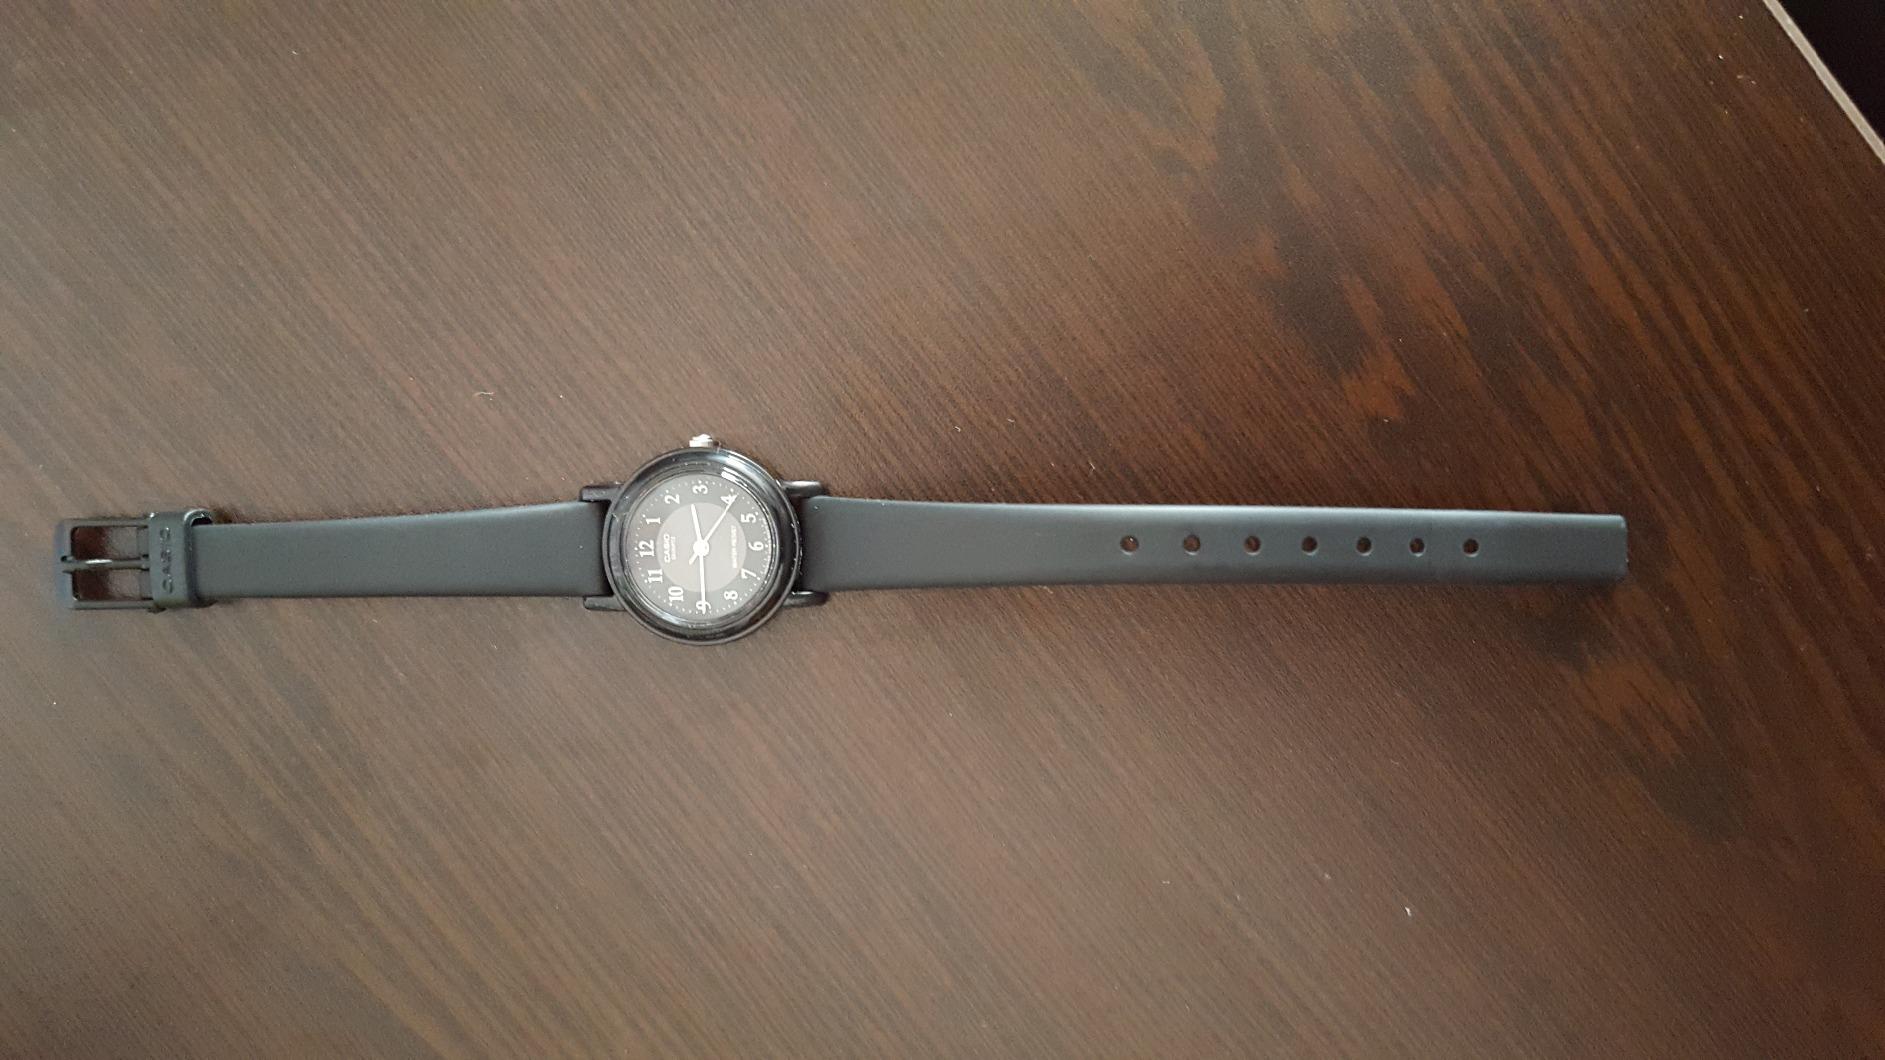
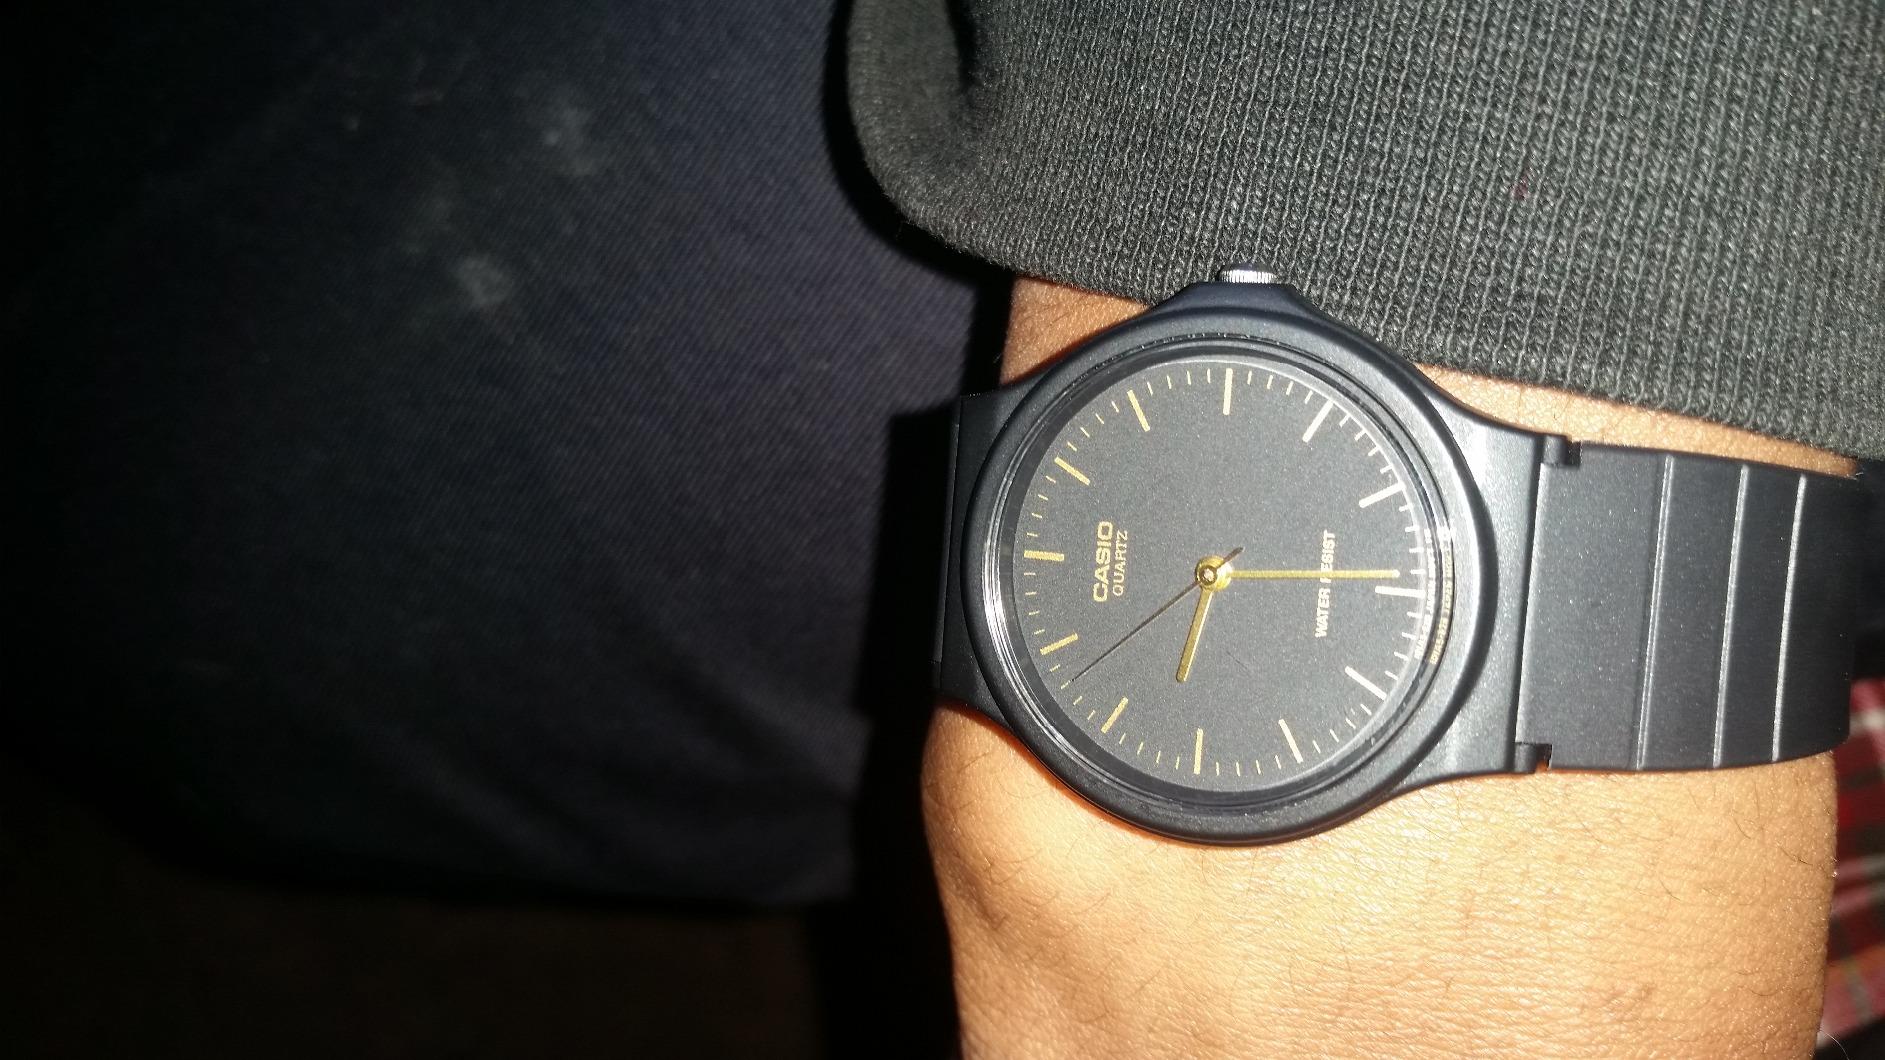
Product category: accessories_watch
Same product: no